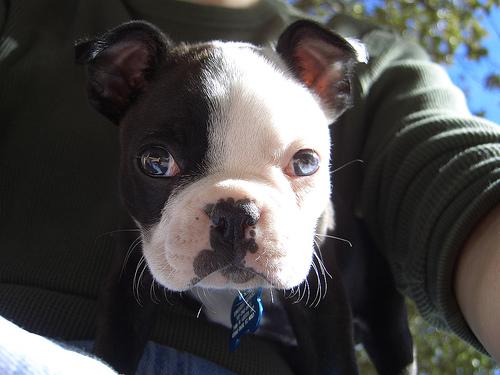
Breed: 230-n000084-Boston_bull